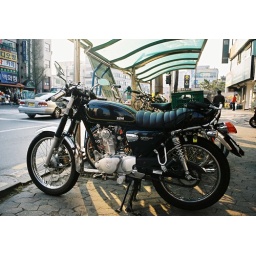
A Sunday stroll down main street in Seongnam City- cool retro looking bike